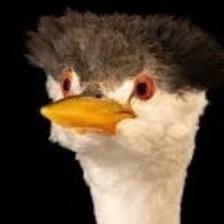
Species: CLARKS GREBE
Scientific name: AECHMOPHORUS CLARKII